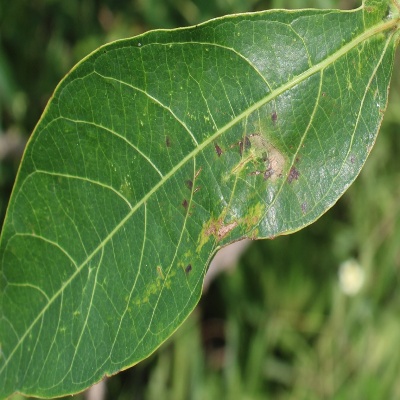
Crop: Cassava
Condition: bacterial blight